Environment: real
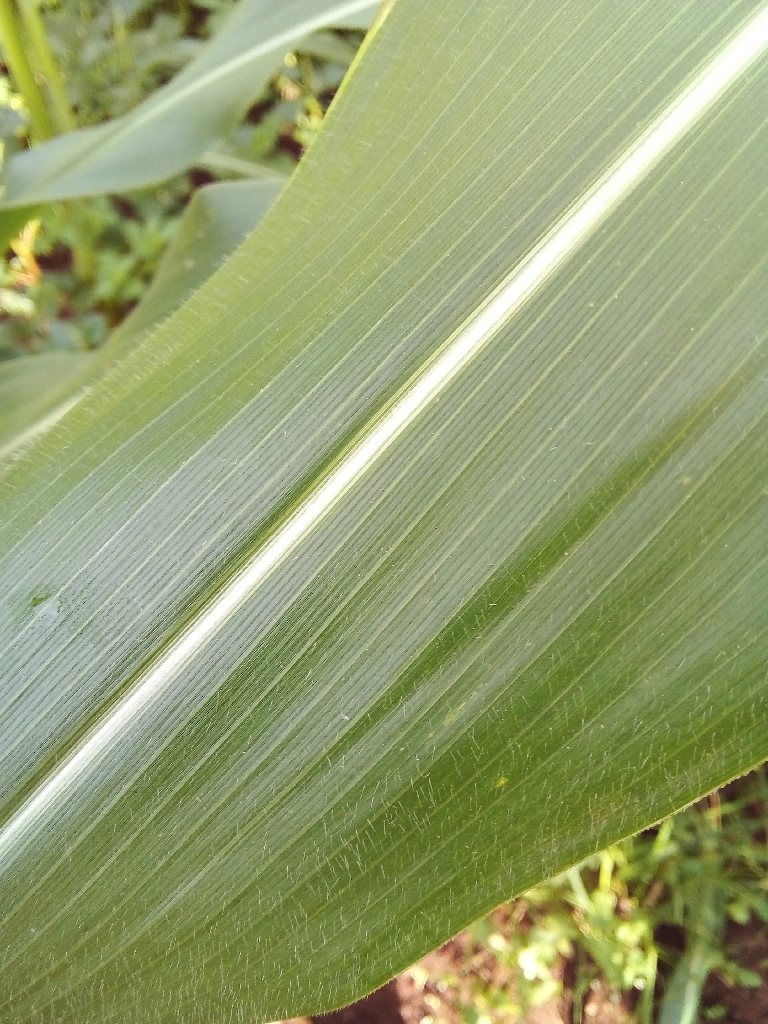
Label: healthy